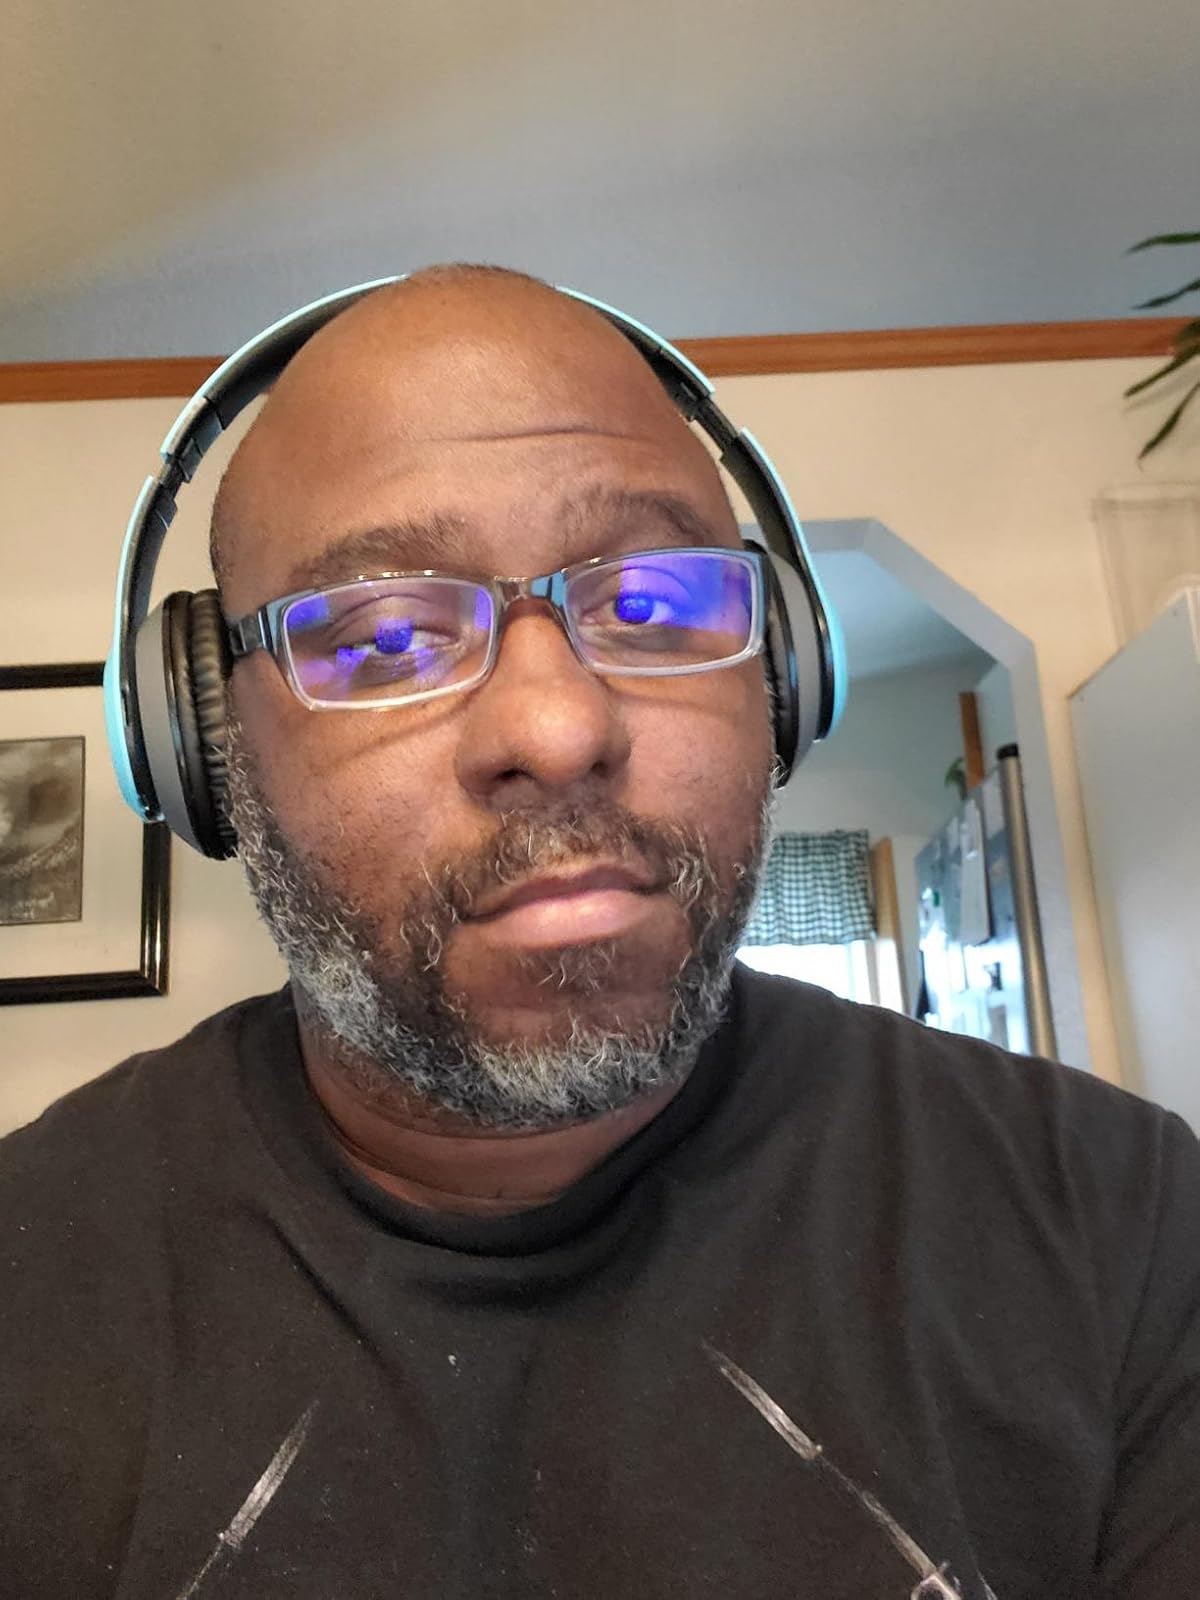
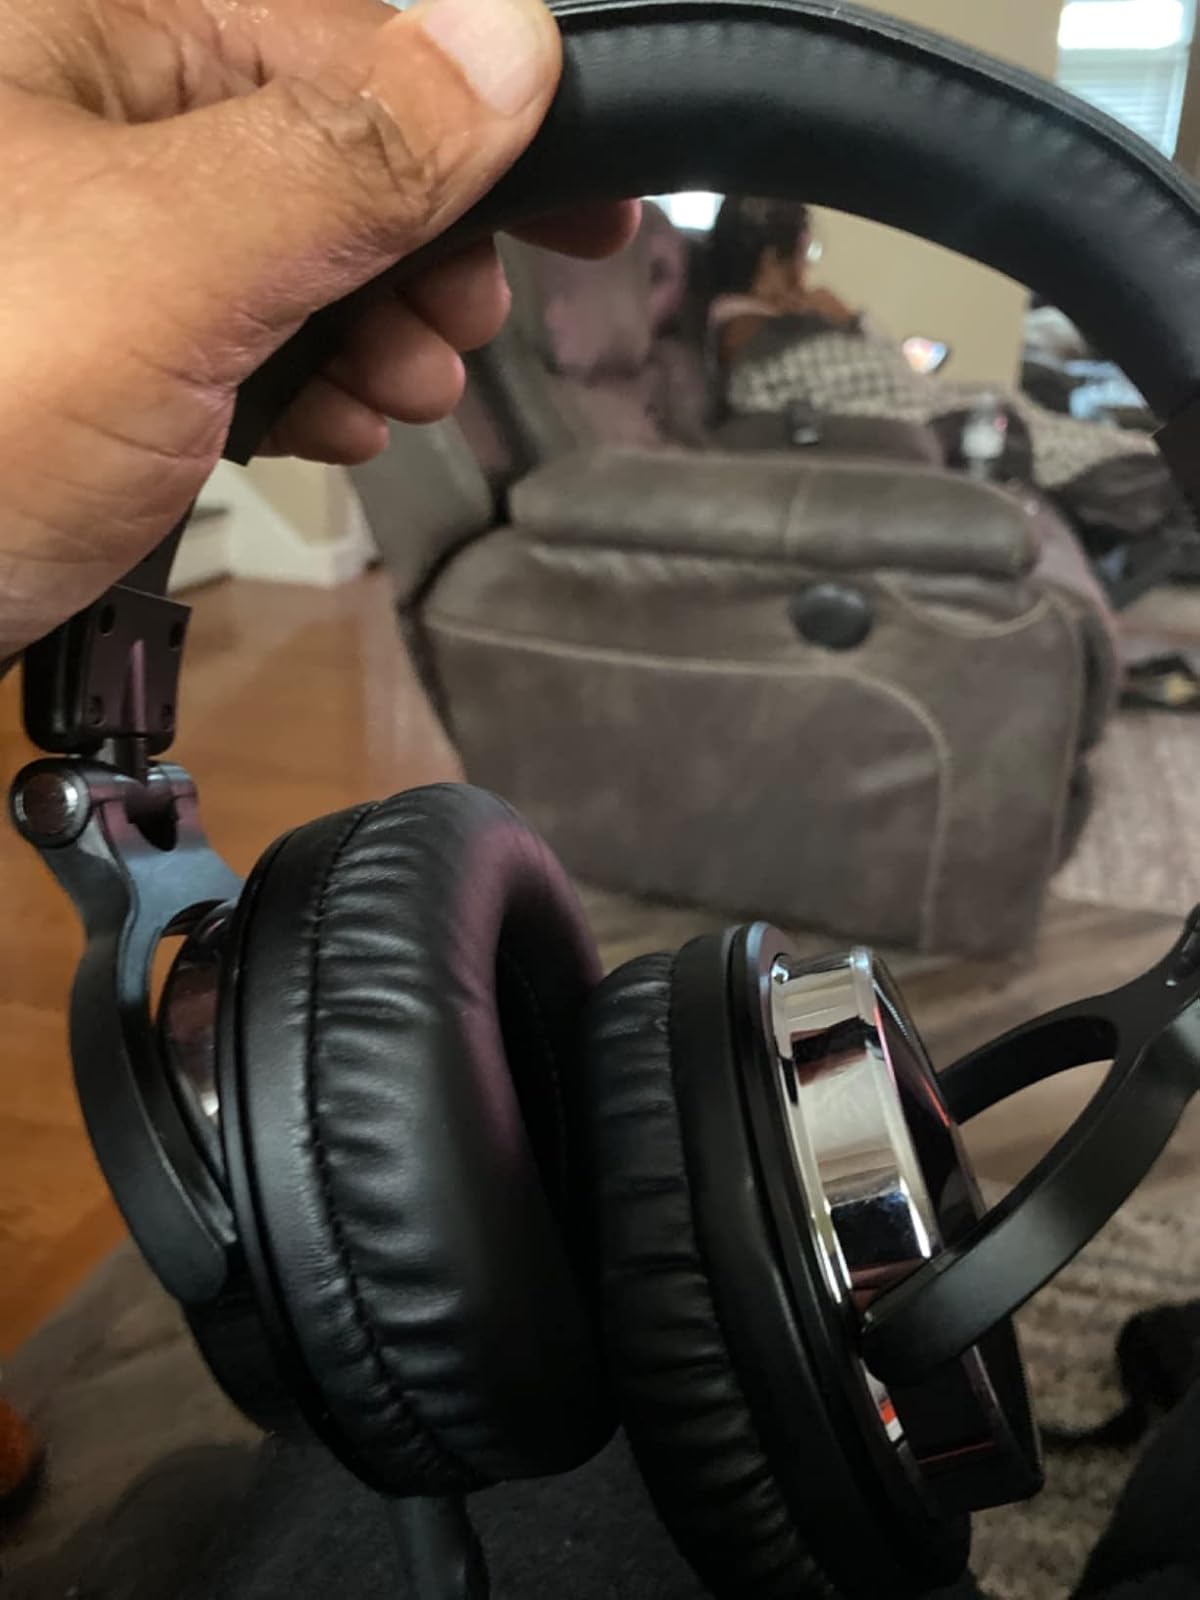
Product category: headphones
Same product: no